Treasury of Atreus

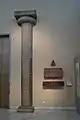
Reconstruction of one of the pillars from the façade, in the National Archaeological Museum of Athens.

The earthen tumulus above the tomb was originally supported by a retaining wall of poros stone, which is preserved to a height of 1.5m and a thickness of around 1m. It is believed that this poros stone was quarried in the hills north-west of Mycenae, in the direction of Nemea. A terrace, approximately 27m in both length and breadth, was constructed in front of the tomb.